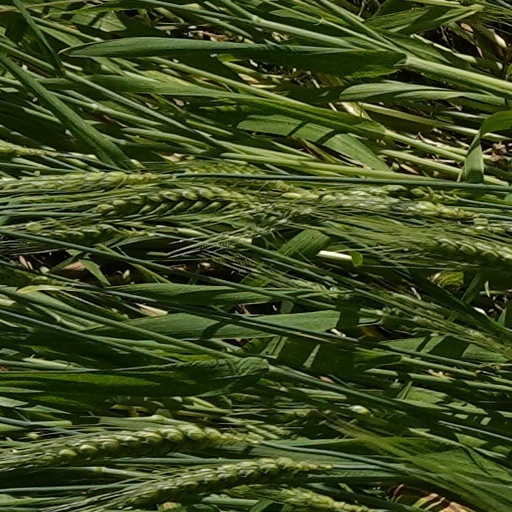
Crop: wheat